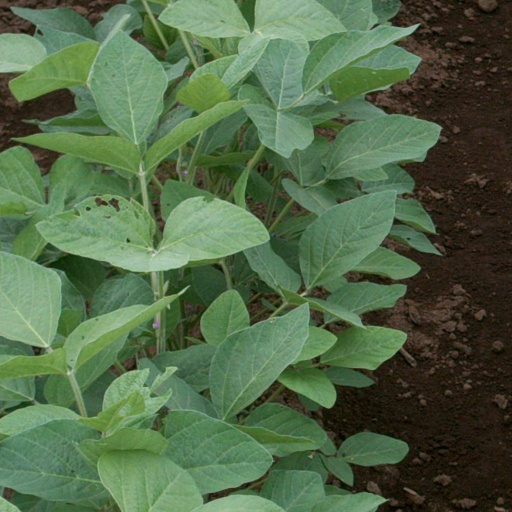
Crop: soybean